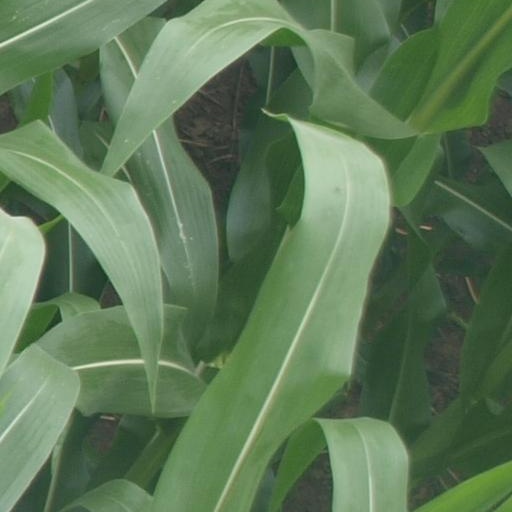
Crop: maize; corn